Oliver Wendell Holmes (archivist)

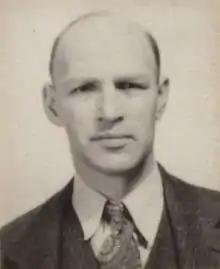
From Holmes' National Archives identification card, 1941.

Oliver Wendell Holmes (February 2, 1902 – November 25, 1981) was an American archivist and historian, who served as executive director of the National Historical Publications Commission from 1961 to 1971.